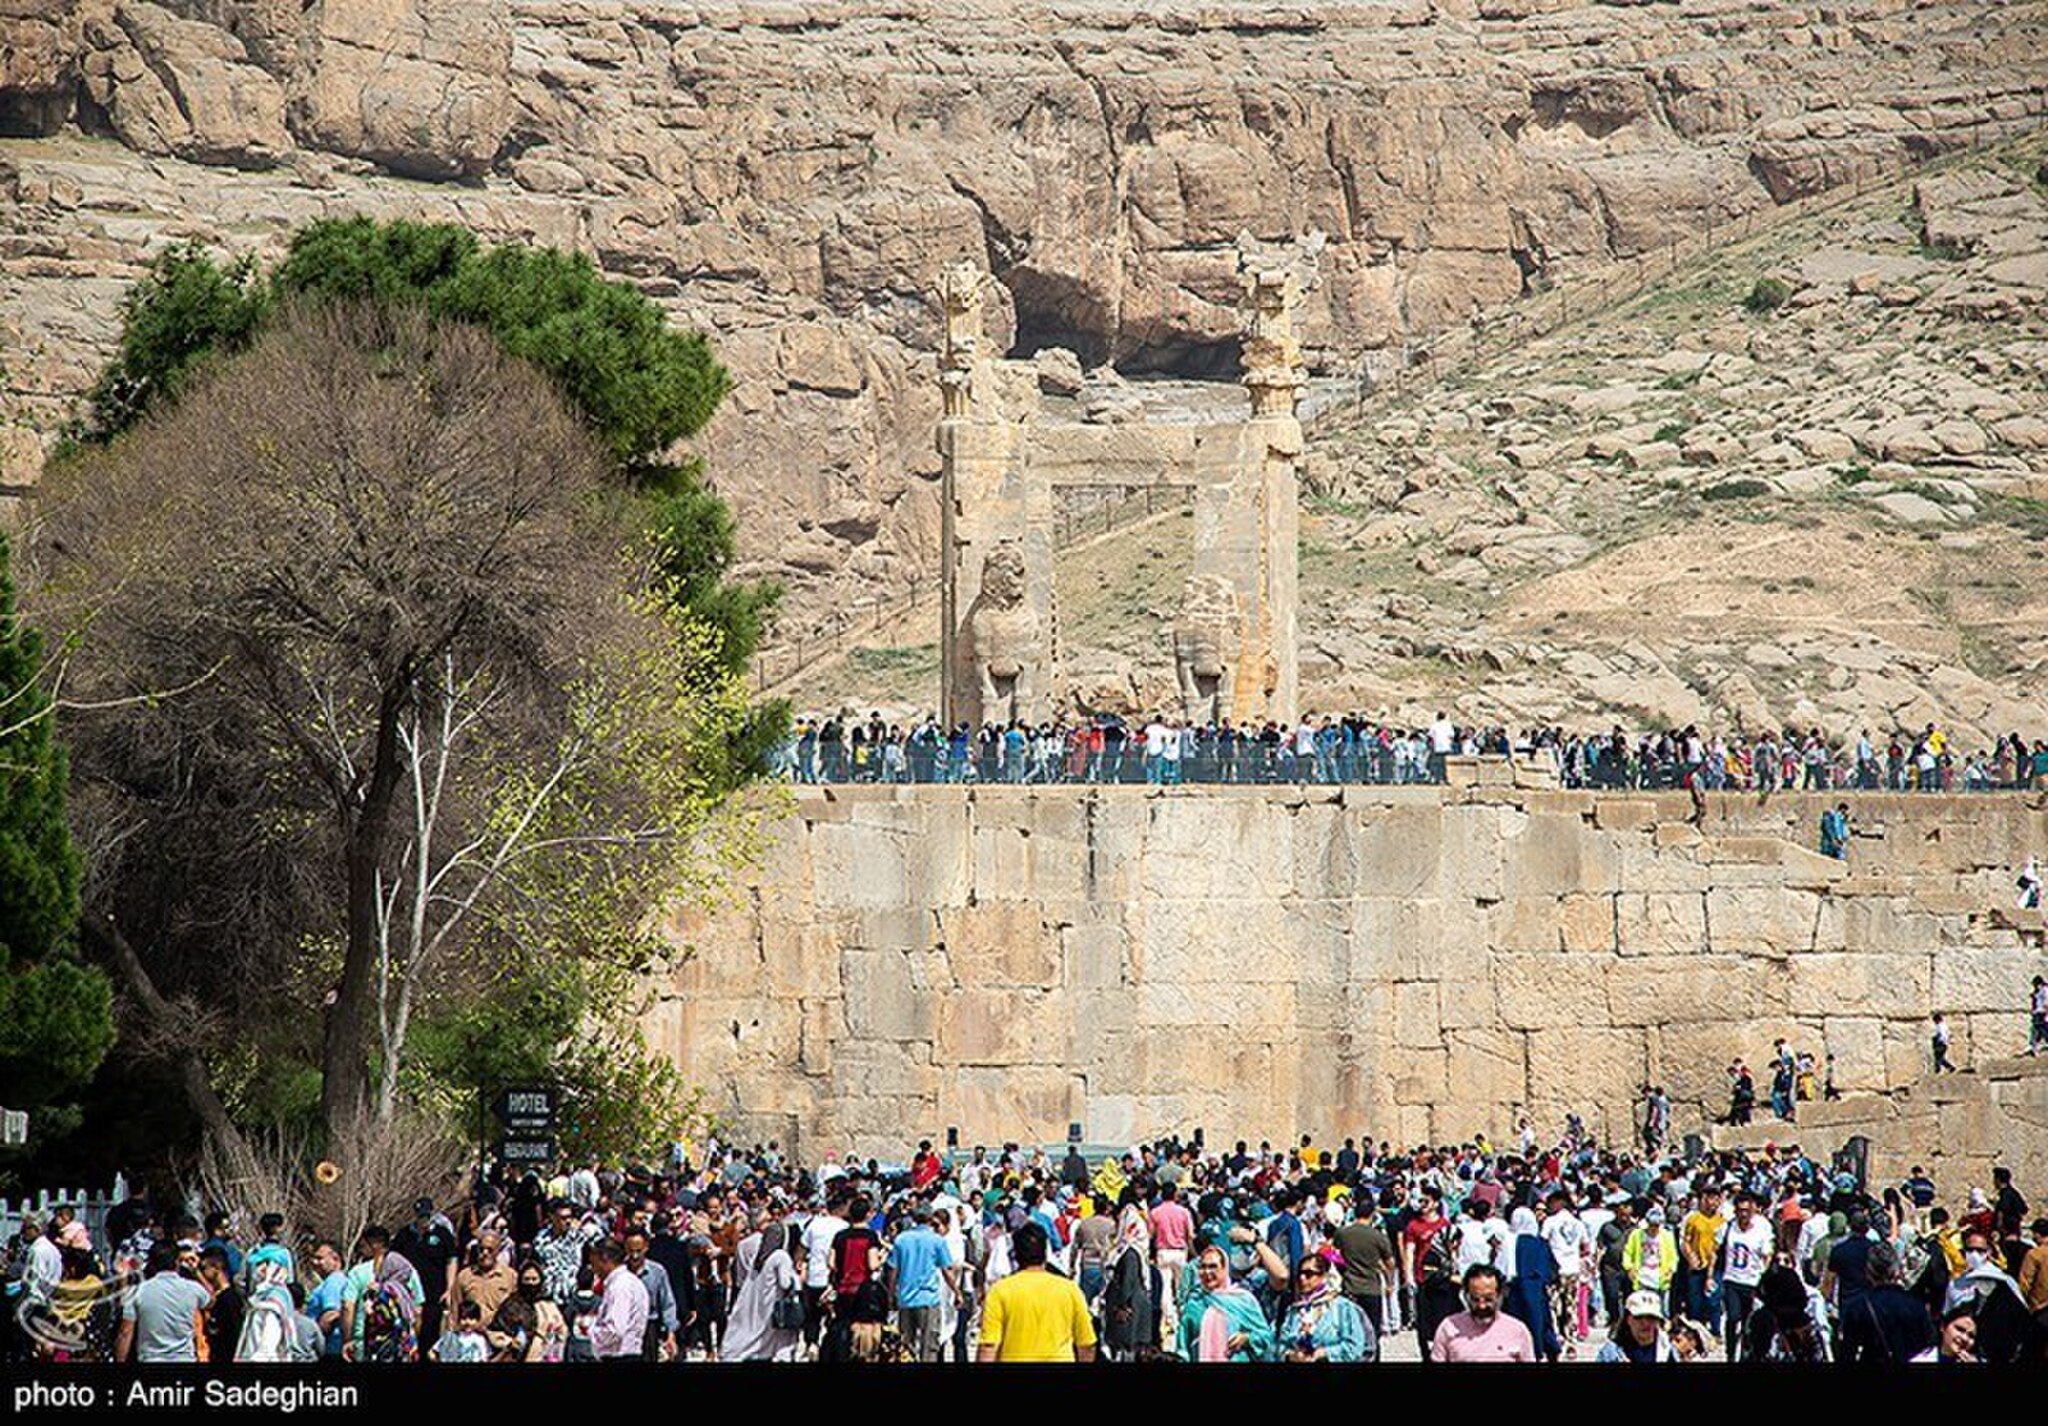
Title: Persepolis2022-03-25
Description: 2022 in Persepolis
Date: 2022-03-25
Categories: License review needed, Tasnimnews review needed, 2022 in Persepolis, Photos by Amir Sadeghian for Tasnim News Agency, Photos from Tasnim News Agency